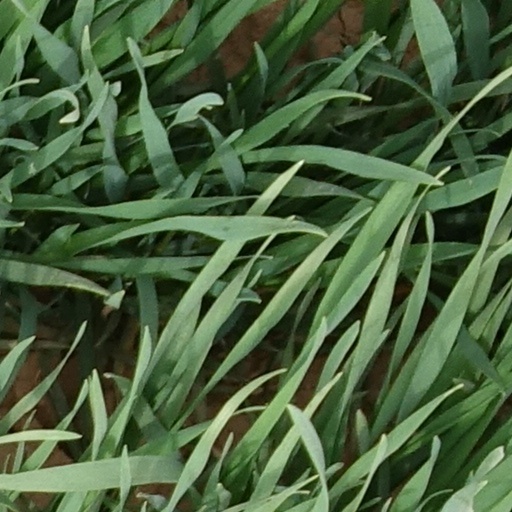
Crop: wheat